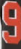
Number: 9